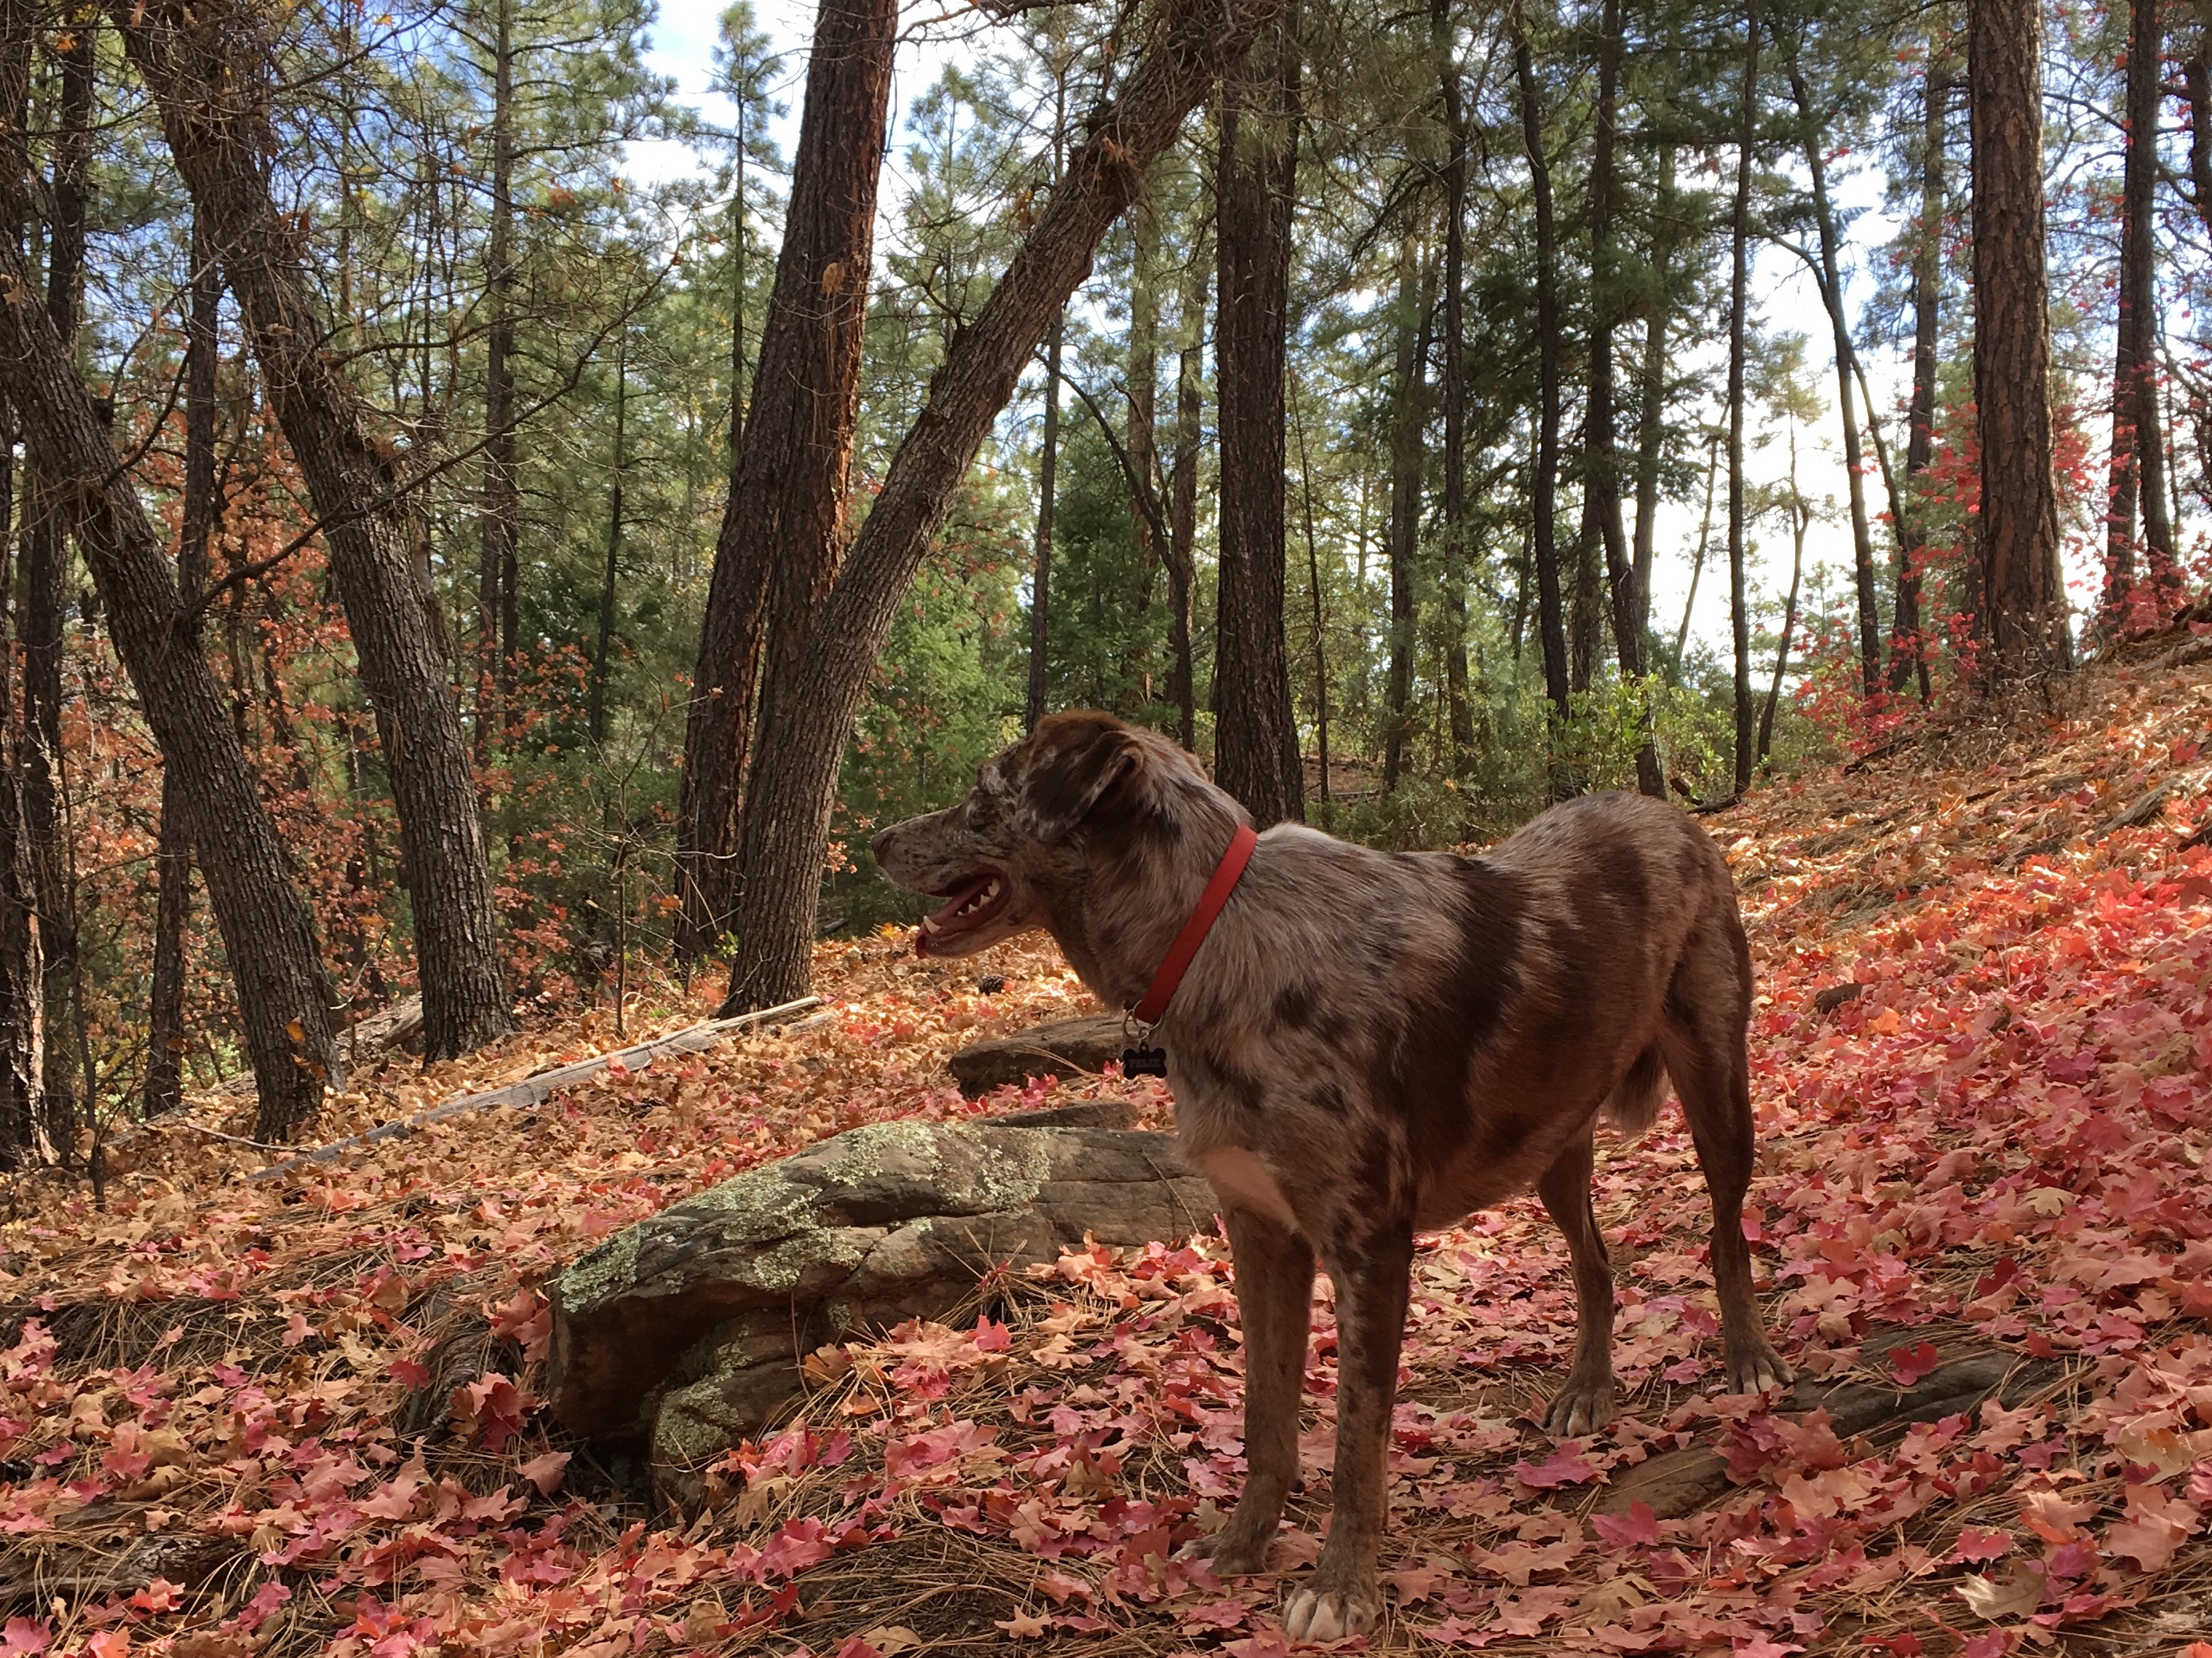
forest, wilderness, dog, autumn, mammal, hunting dog, felix, woodland, setter, dog like mammal, animal sports